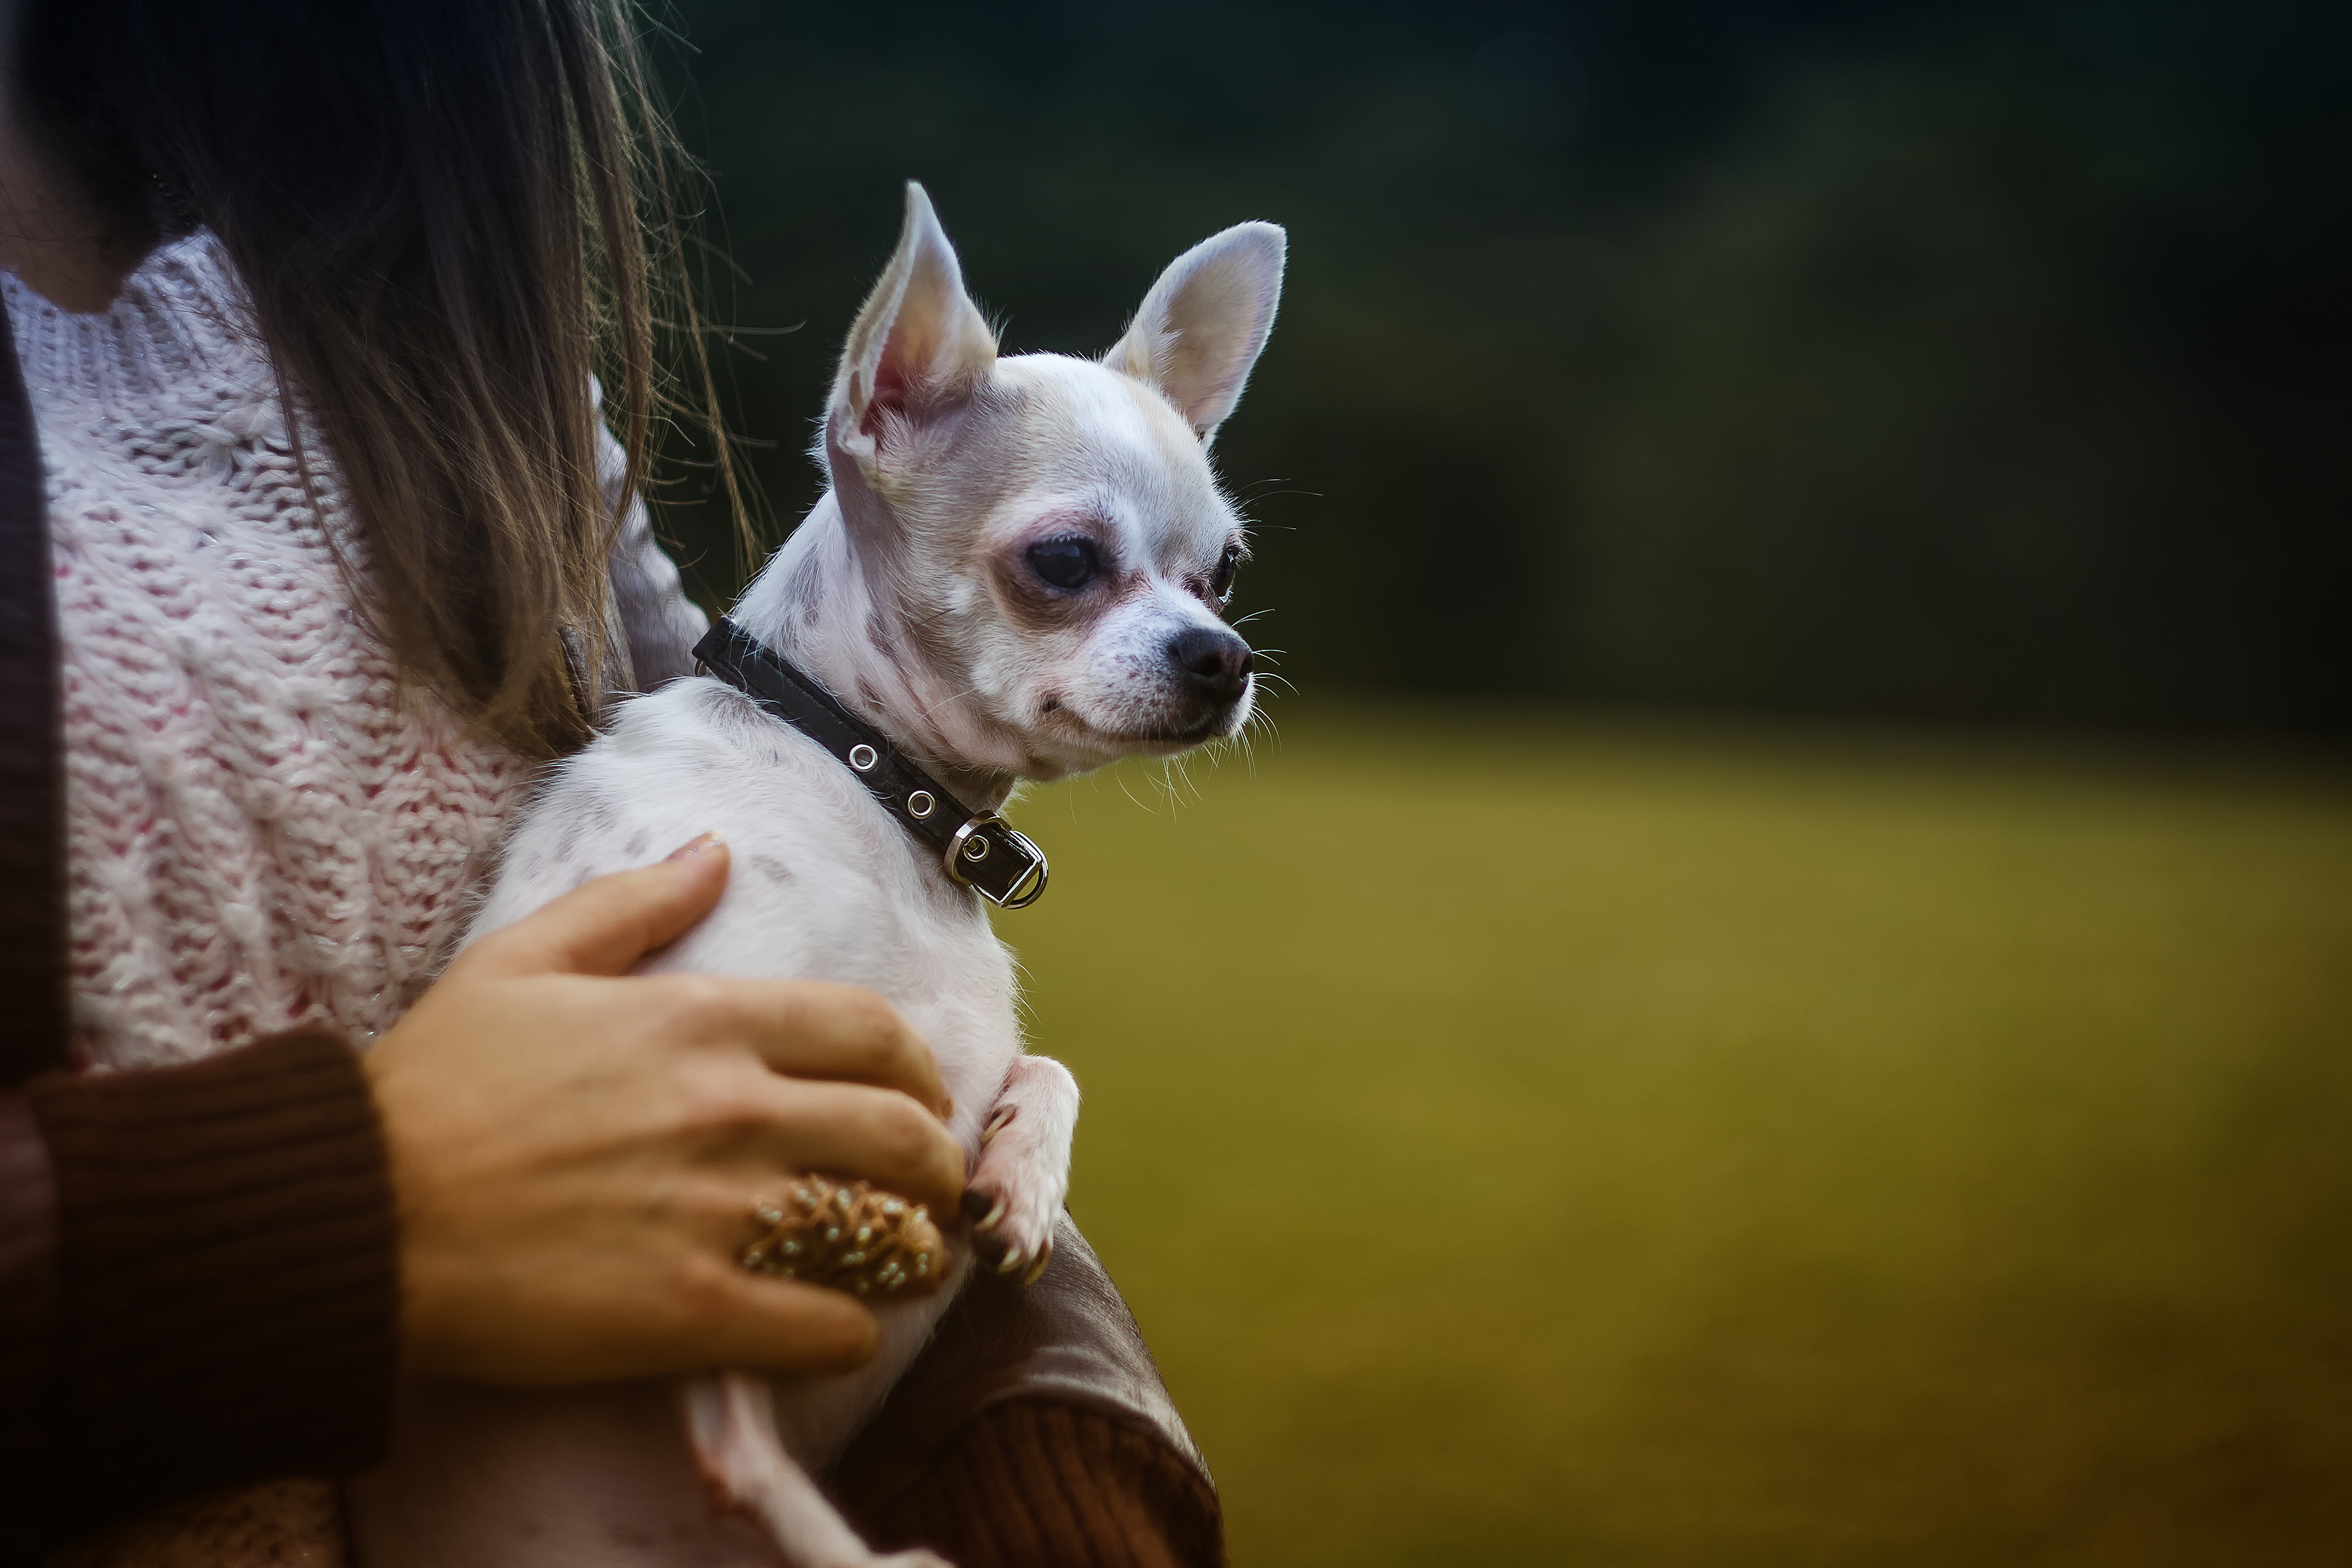
hand, puppy, dog, animal, cute, canine, pet, mammal, vertebrate, chihuahua, dog like mammal, carnivoran